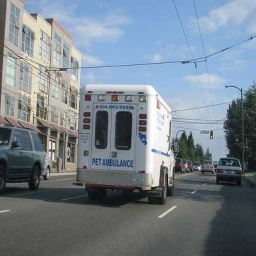
Label: ambulance